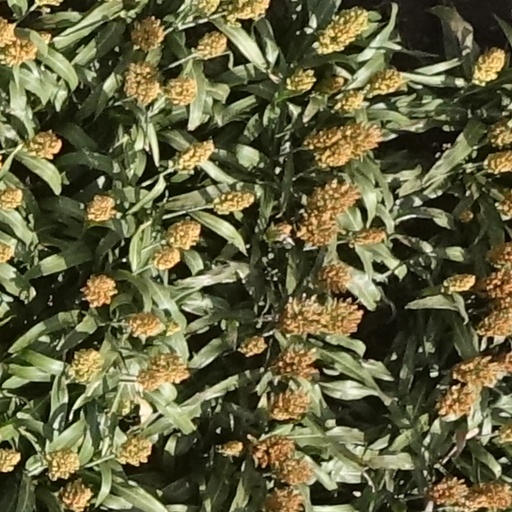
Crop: sorghum